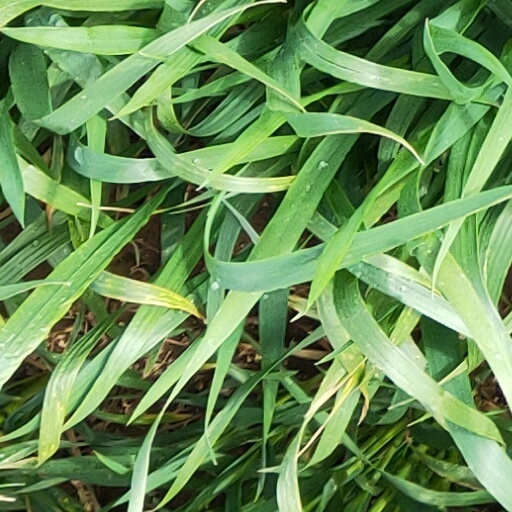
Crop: wheat